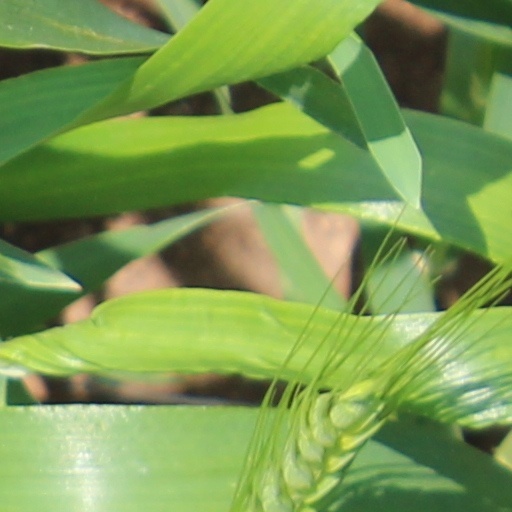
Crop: wheat